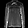
Label: Shirt